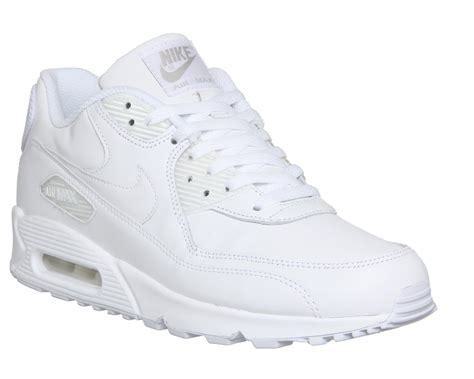
Brand: Nike
Model: Air Max 90 Leather